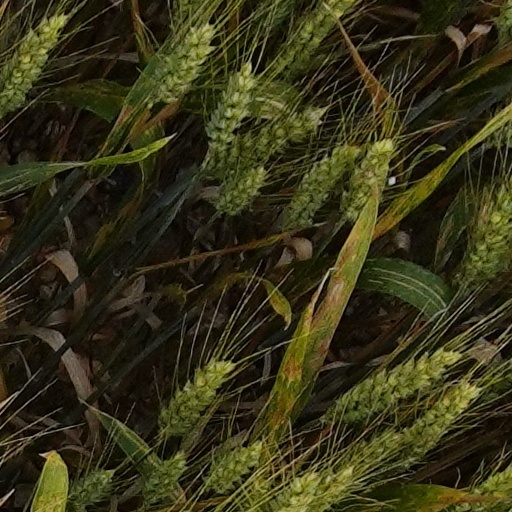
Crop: wheat